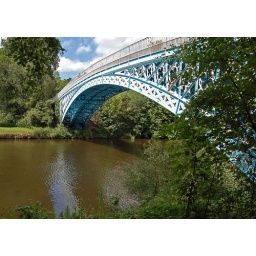
this attractive bridge spans the river dee near aldford cheshire and leads to the duke of westminster's nearby estate